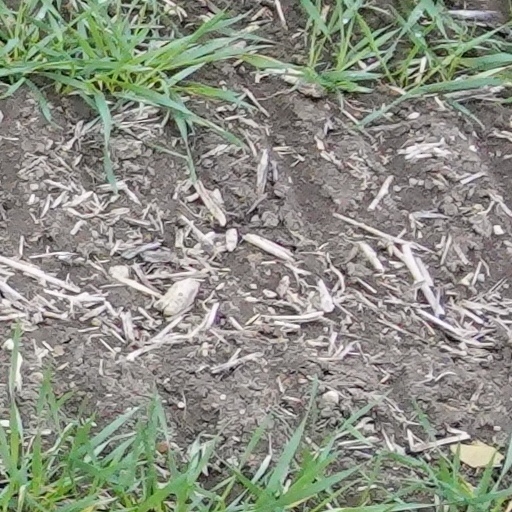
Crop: wheat